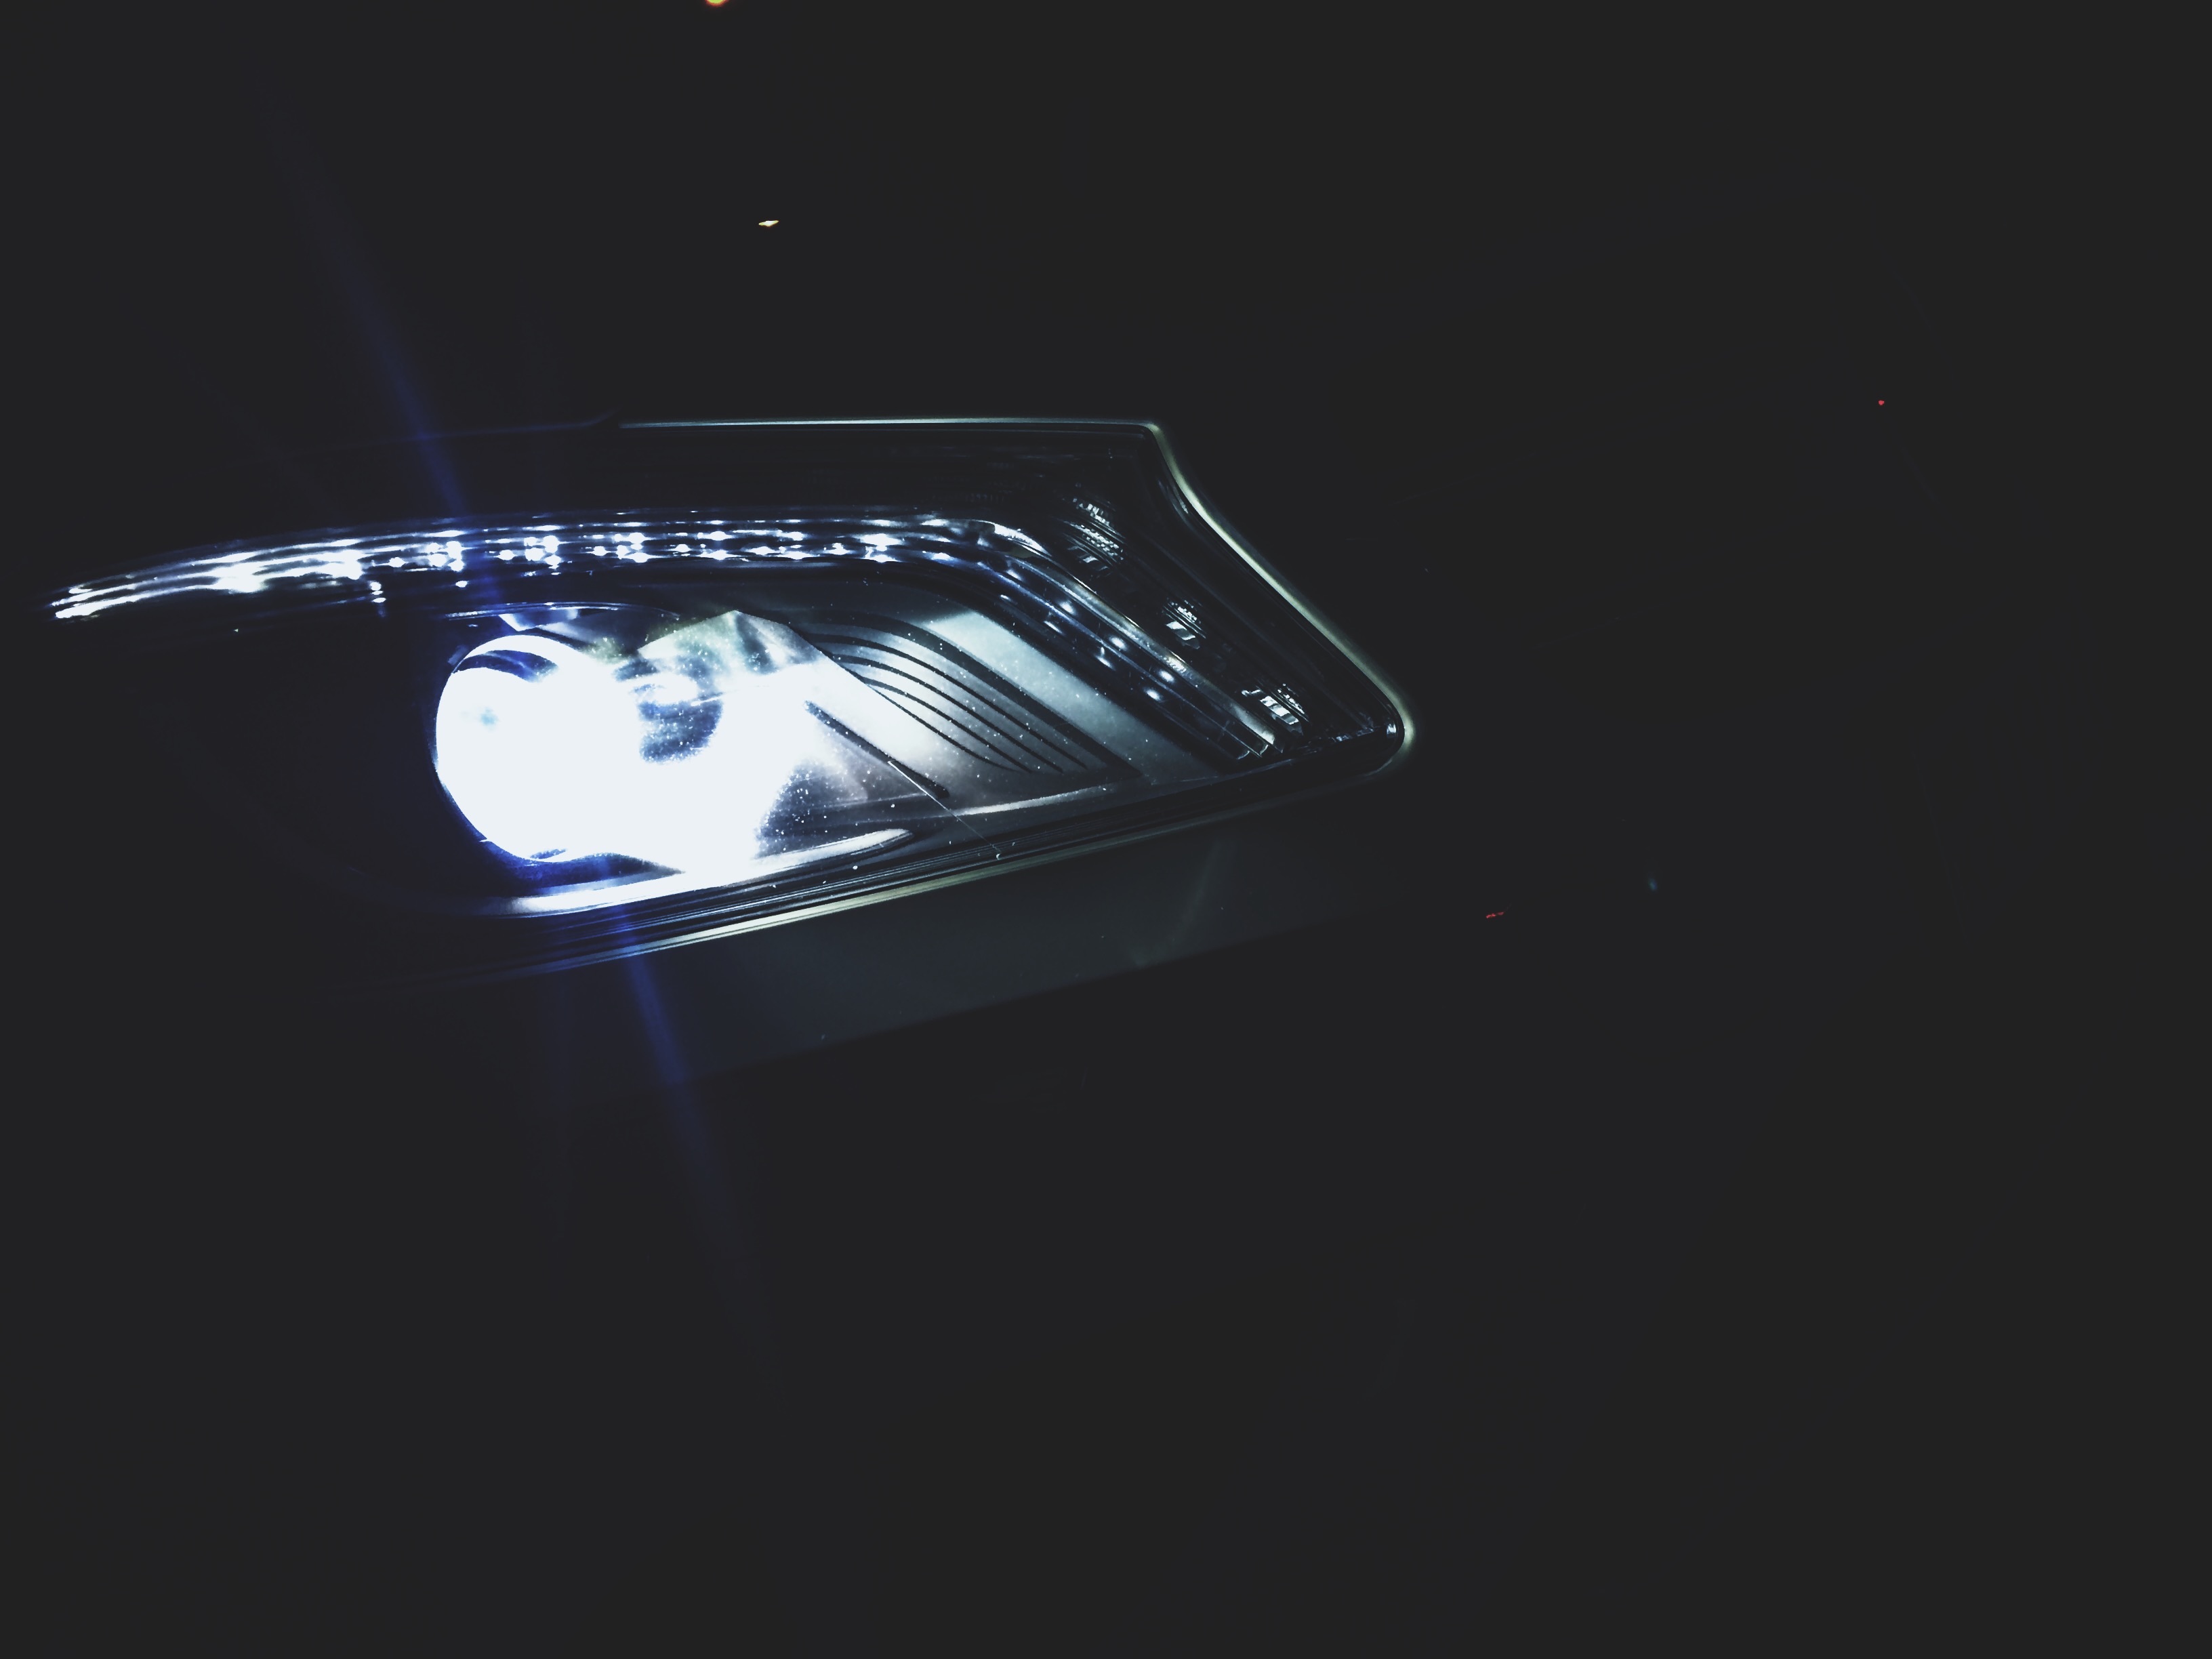
light, lighting, laser, logo, screenshot, computer wallpaper